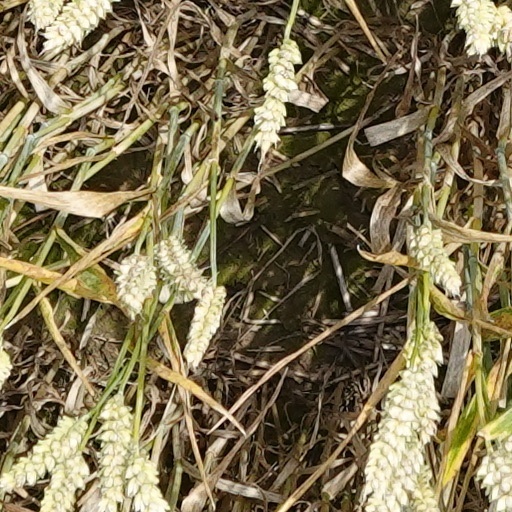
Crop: wheat